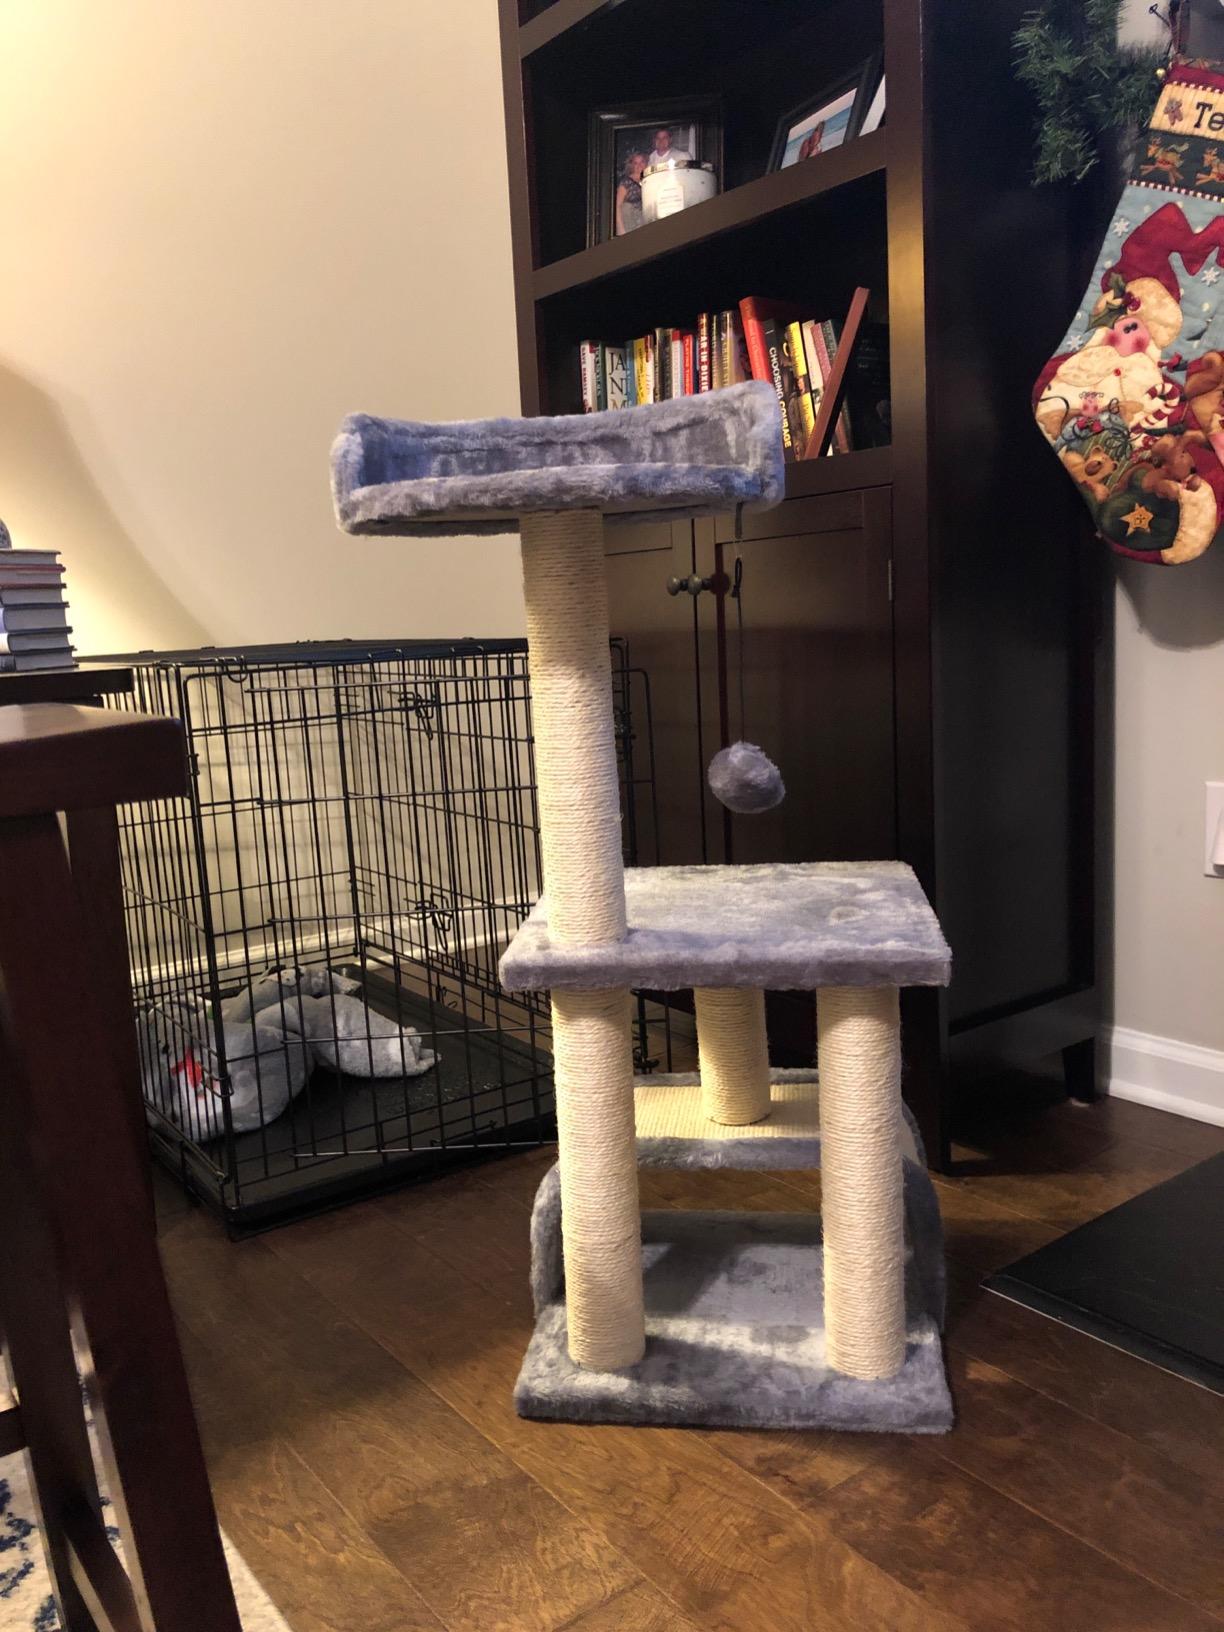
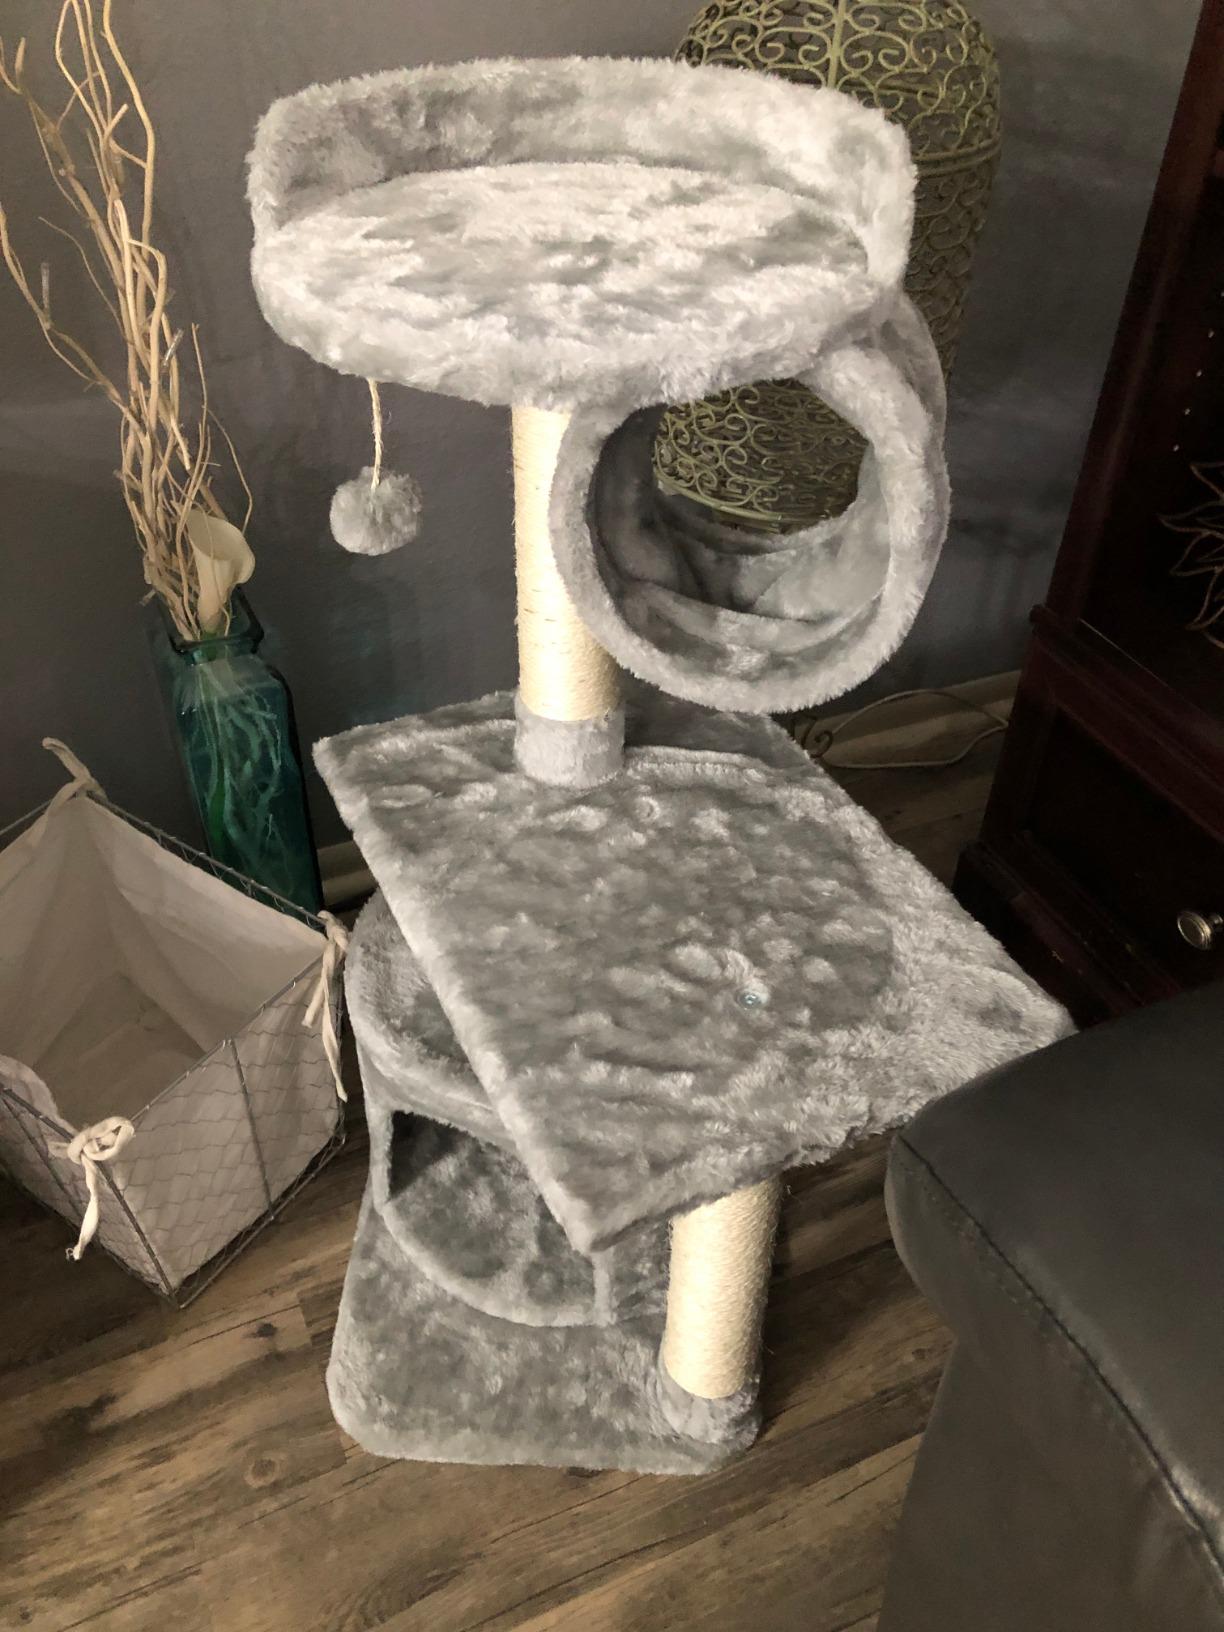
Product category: items_cat tree
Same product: no